Patrick Augustine Sheehan

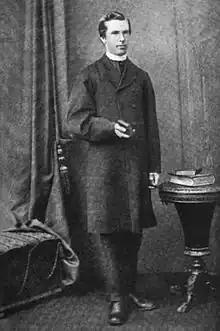

Sheehan's father died on 13 July 1863 and his mother died on 6 February 1864. Following the loss of his parents, together with his three surviving siblings, he became the ward of the Parish Priest of Mallow, Dr. John McCarthy who later became Bishop of Cloyne. Responsibility for the Sheehan household devolved on his older sisters Hannah and Margaret.